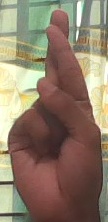
ASL sign: R